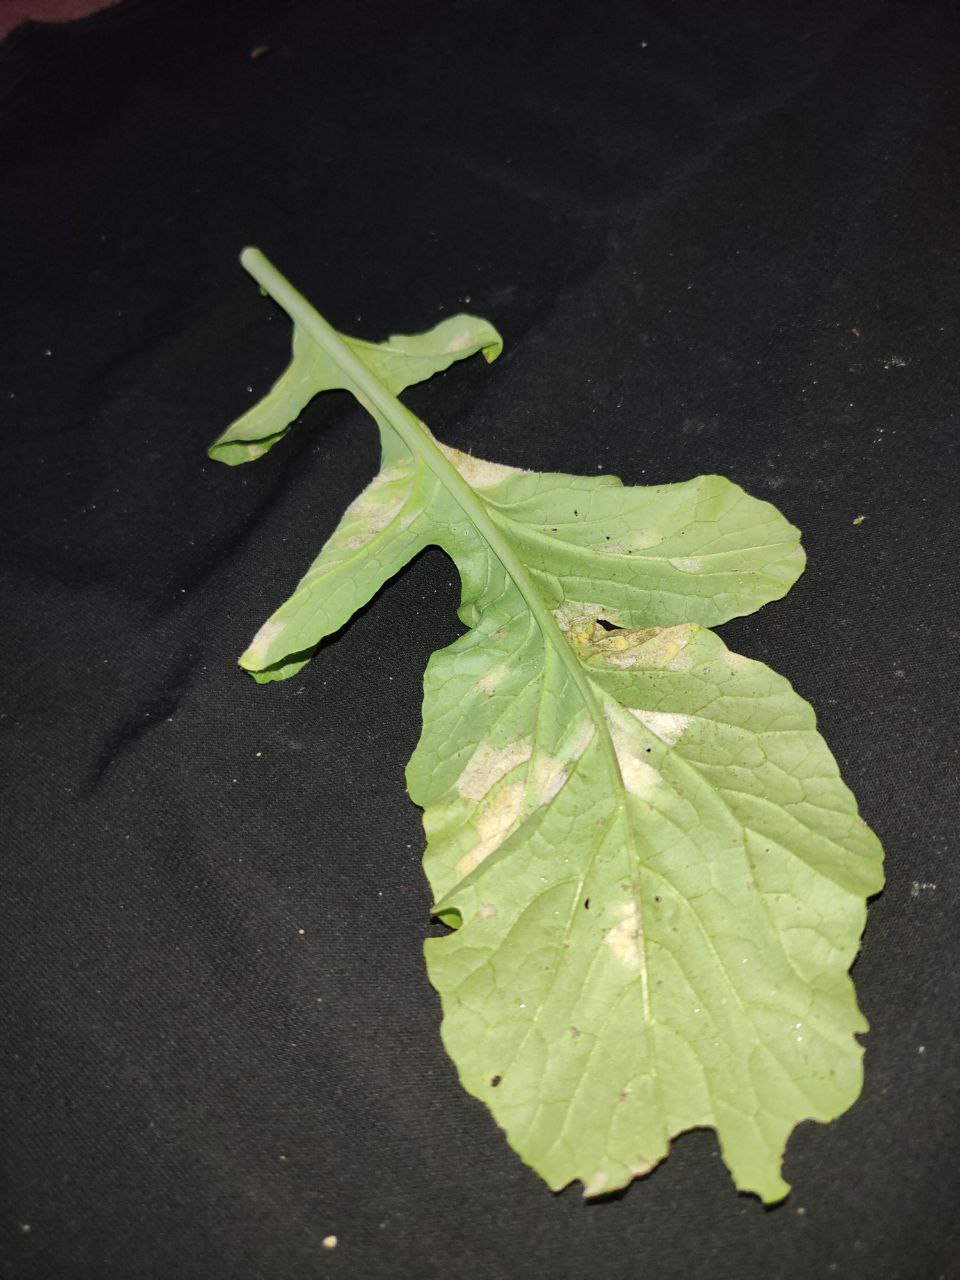
Label: Mosaic virus